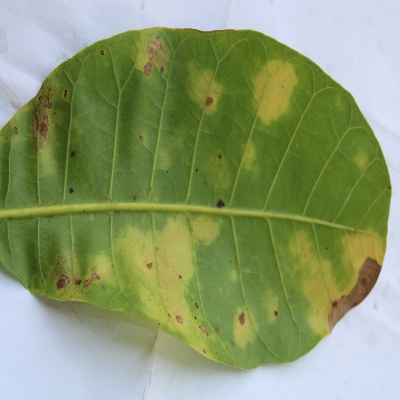
Crop: Cashew
Condition: anthracnose